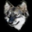
Label: wolf